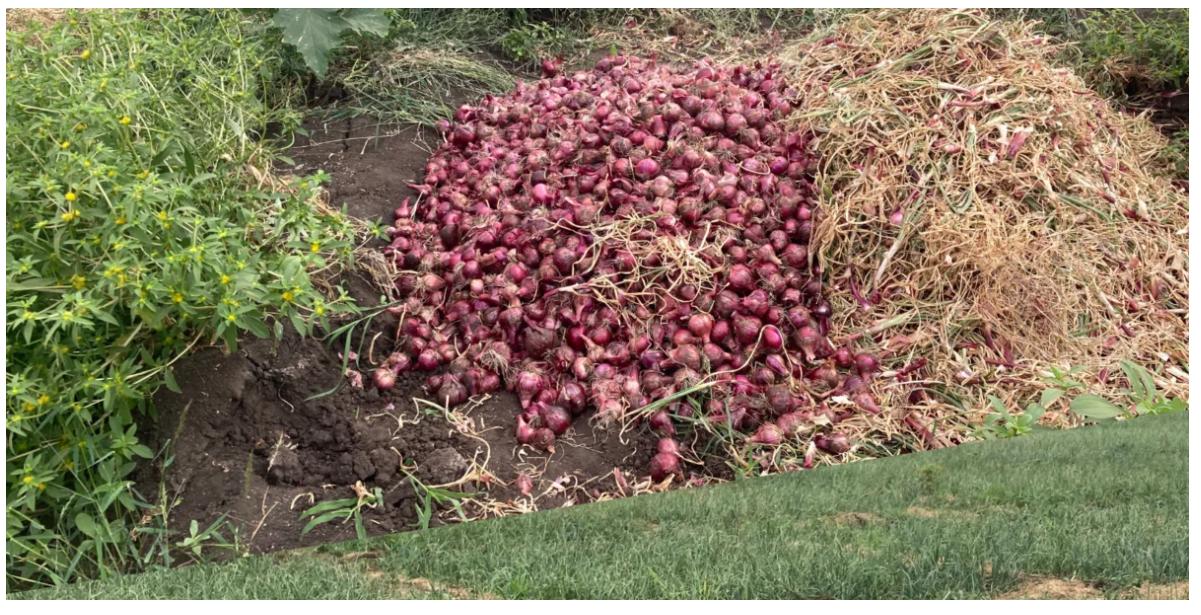
Zao la biashara aina ya vitunguu maji, vimekusanywa eneo moja baada ya kuvunwa shambani, akisubiriwa mteja anayevinunua kwa jumla afike, ili kuweza kuanza safari ya kuzipeleka kwenye masoko makubwa ya mjini.